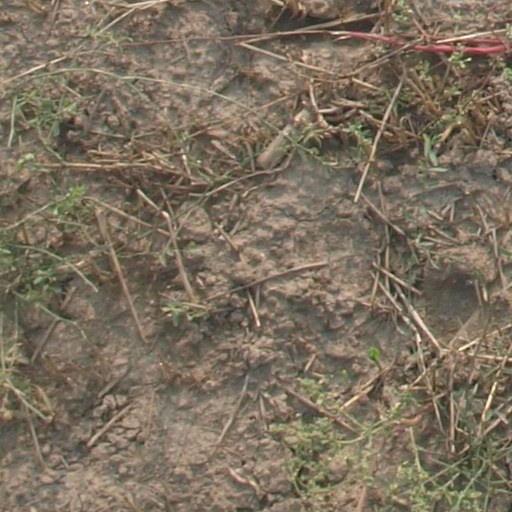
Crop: maize; corn